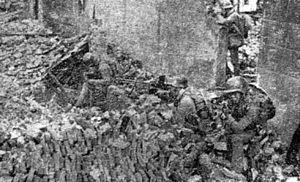
Les uniformes et armes des armées chinoises sont les tenues militaires et les armements des combattants et soldats chinois depuis l'époque de la première guerre de l'opium jusqu'à l'avènement de la République populaire de Chine.
La bataille de Shanghai opposa en 1937 l'Armée impériale japonaise à l'Armée nationale révolutionnaire chinoise pendant la guerre sino-japonaise.